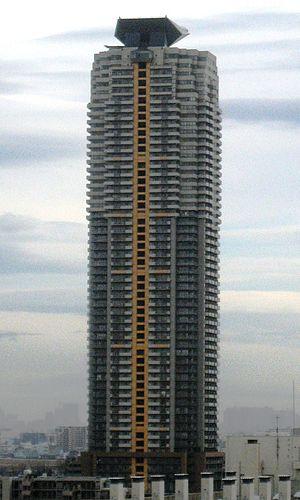
La Elsa Tower 55 est un gratte-ciel construit en 1998 à Kawaguchi dans la banlieue de Tokyo au Japon. Sa hauteur est de 185 mètres et sa surface de plancher de 18 500 m² pour 650 logements. Il y a un espace central vide à l'intérieur de l'immeuble sur toute la hauteur et de 20 mètres de large sur 20 mètres afin de créer une « communication horizontale » d'après le promoteur. Tous les 10 étages il y a un espace de jeux pour les enfants appelé skypocket park.
La liste des plus hautes constructions du Japon rassemble les édifices les plus élevés du Japon.